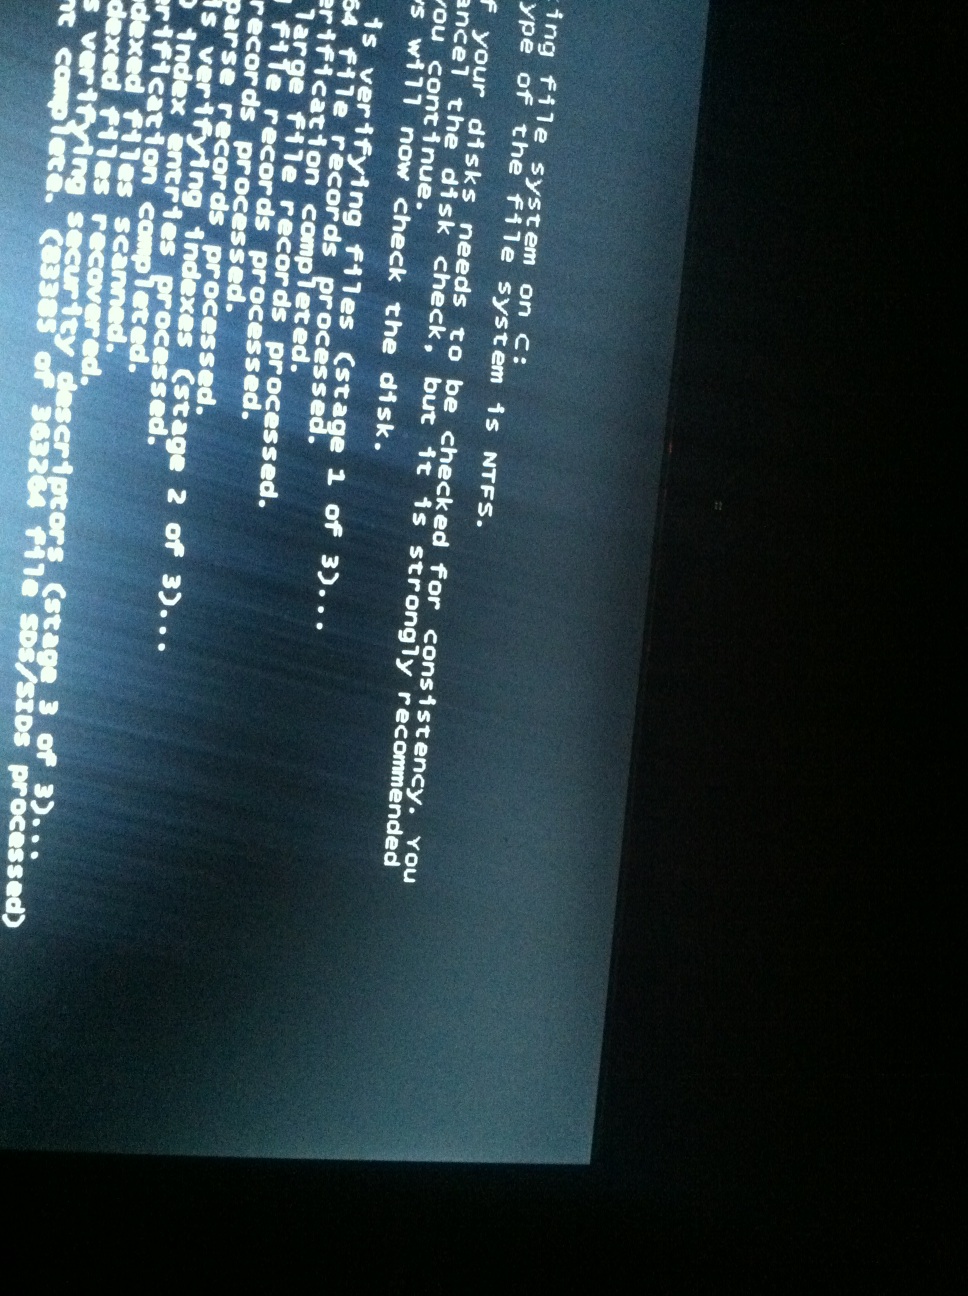Question: What does this say and what should I do
Answer: unanswerable